Common quail

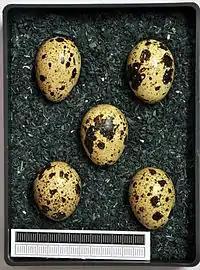
Eggs

Males generally arrive in the breeding area before the females. In northern Europe laying begins from the middle of May, and with repeat laying can continue to the end of August. The female forms a shallow scrape in the ground in diameter which is sparsely lined with vegetation. The eggs are laid at 24-hour intervals to form a clutch of between 8 and 13 eggs. These have an off-white to creamy yellow background with dark brown spots or blotches. Their average dimensions are with a weight of . The eggs are incubated by the female alone beginning after all the eggs are laid. The eggs hatch synchronously after 17–20 days. The young are precocial and shortly after hatching leave the nest and can feed themselves. They are cared for by the female who broods them while they are small. The young fledge when around 19 days of age but stay in the family group for 30–50 days. They generally first breed when one year old and only have a single brood.